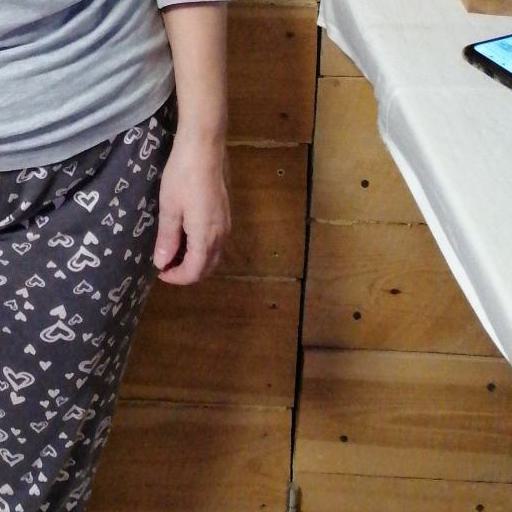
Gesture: no_gesture